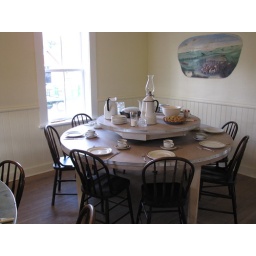
I was impressed with these tables in the cookhouse. No boarding house reach needed here.